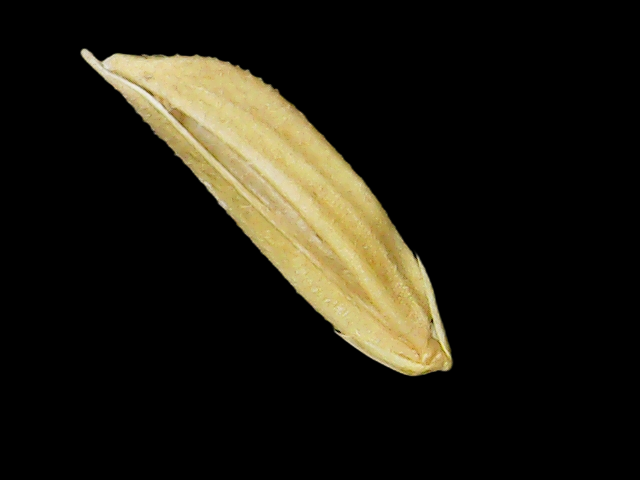
Rice variety: Binadhan25